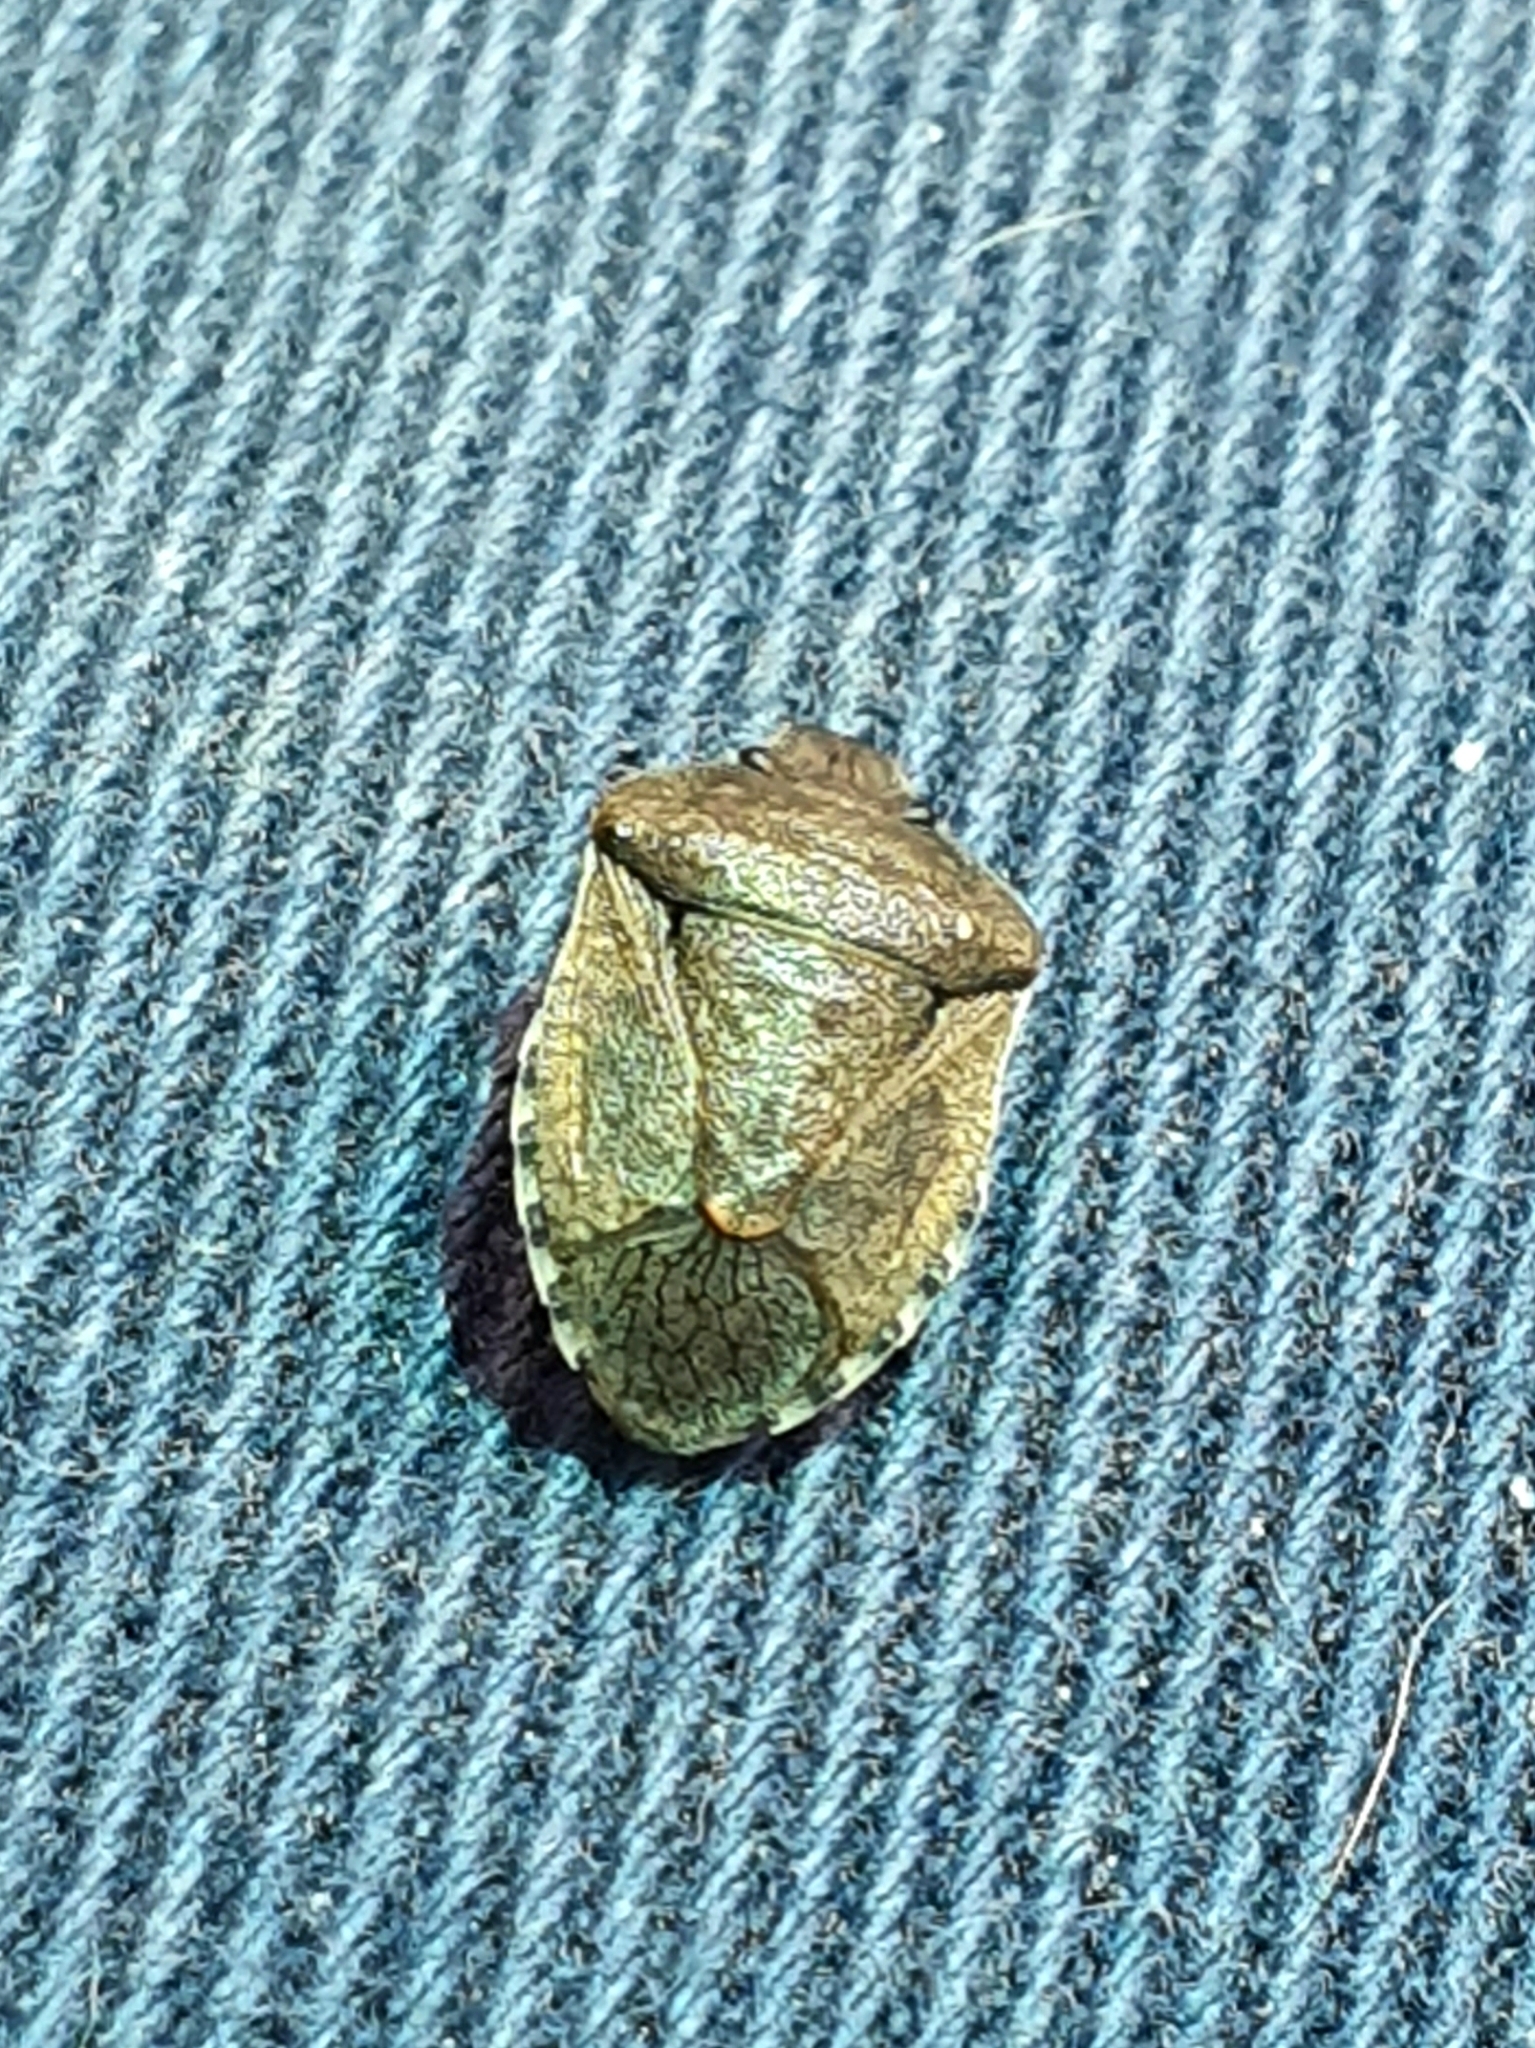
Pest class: stink_bug